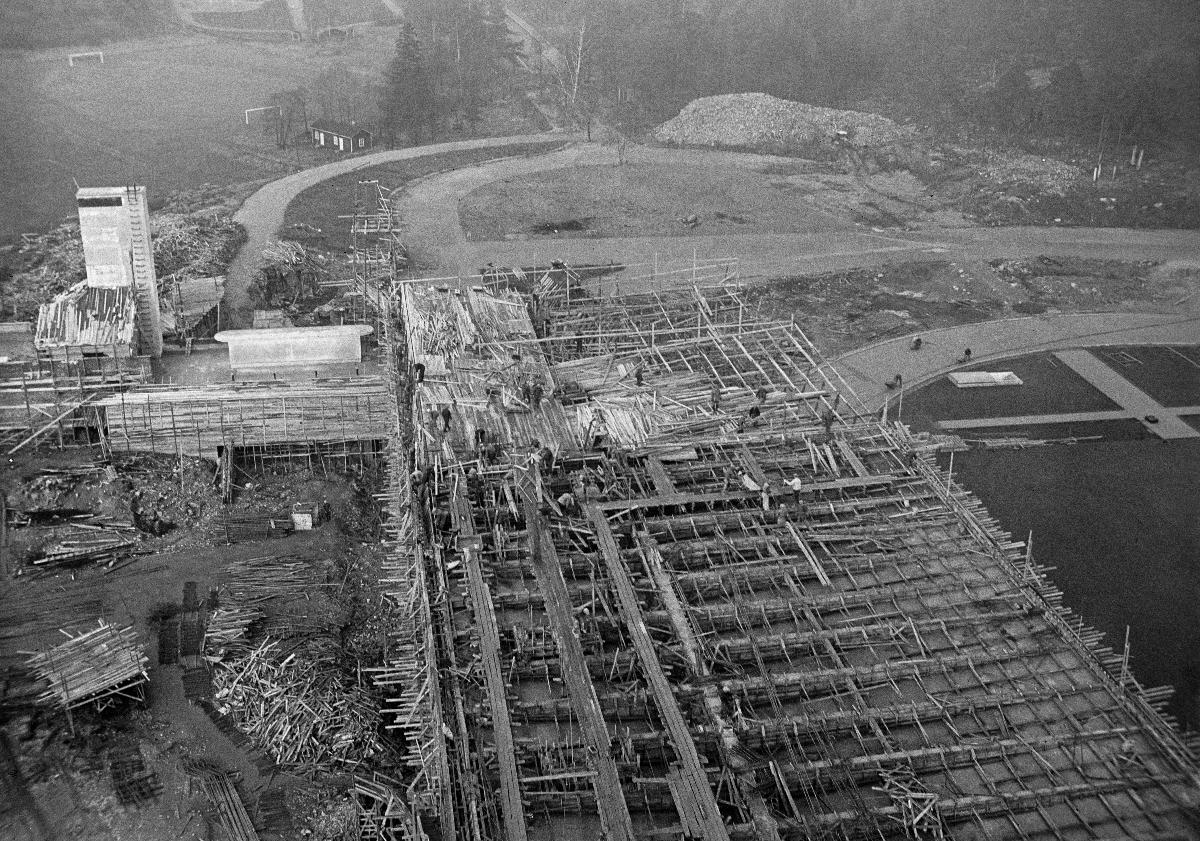
Helsingin Olympiastadionin rakennustyömaa
Helsingfors Olympiastadions byggplats; Construction site of Helsinki Olympic Stadium
sisällön kuvaus: Helsingin Olympiastadionin rakentaminen, Helsinki 1936. content description: The construction of Helsinki Olympic Stadium in 1936. innehållsbeskrivning: Helsingfors Olympiastadions bygge, Helsingfors 1936.
Kuvaaja: Sundström, Hugo, kuvaaja
Vuosi: 1936
Paikka: Suomi, Uusimaa, Helsinki
Aiheet: rakennukset; HBL; rakennustyömaat; stadionit; buildings; building sites; stadiums; sports; construction sites; byggnader; byggplatser; stadion; sport; arkitektur; bygge; stadionbyggnader